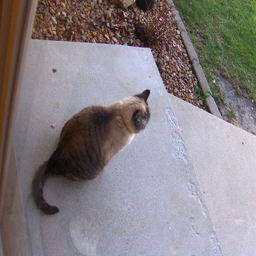
A Siamese cat sitting on top of a block of cement.
A cat is sitting outside on a concrete step.
A Siamese cat looks off the step of a patio.
A cat sitting on steps outside looking around
A cat that is sitting on a stoop.